Janjevci

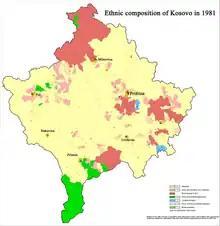
Ethnic composition of Kosovo in 1981 according to Yugoslavian census, with Serb enclaves shown as in 2011

In 1948, there were 5,290 Croats (0.7%) in Kosovo; in 1971 - 8,264; in 1981 - 8,718 (0.6%); in 1991 - 8,161 (0.4%). Considering Janjevo, in 1981 there were 3,534 Croats (out of 5,086 inhabitants), in 1991 2,589 (out of 3,319), by the end of the 1990s around 400, in 2008 - 300, in 2011 - 237 to 270. During and after the Kosovo War, most of the community had fled to Croatia. 1998 estimations had their number at only 1,800, of which 350 lived in Janjevo. The Croatian government has planned to resettle the remaining Janjevci in Kosovo to Croatia. According to the Kosovan 2011 census, there was a total of ca. 400 Janjevci, of whom 80 remain in the Vitia municipality.